George Washington's relations with the Iroquois Confederacy

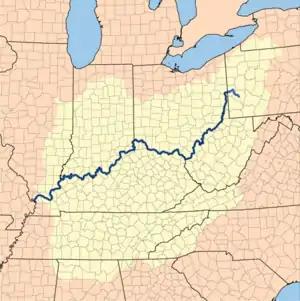
Image of the Ohio River, a region historically inhabited by various Native American tribes.

George Washington met with Native American tribal leaders multiple times throughout his life, both during his service as a British officer and later as a leader in the emerging United States. His interactions with Indigenous nations were particularly significant in the context of the contested Ohio River Valley. In 1753, during the lead-up to the French and Indian War, Washington was sent as a British emissary to the Iroquois Confederacy and to deliver a message to French forces demanding their withdrawal from territory claimed by Britain.